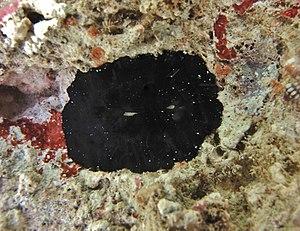
Scutus unguis à la Réunion.
Scutus est un genre de mollusques gastéropodes de la famille des Fissurellidae.
L'espèce Scutus unguis est un mollusque gastéropode appartenant à la famille des Fissurellidae.